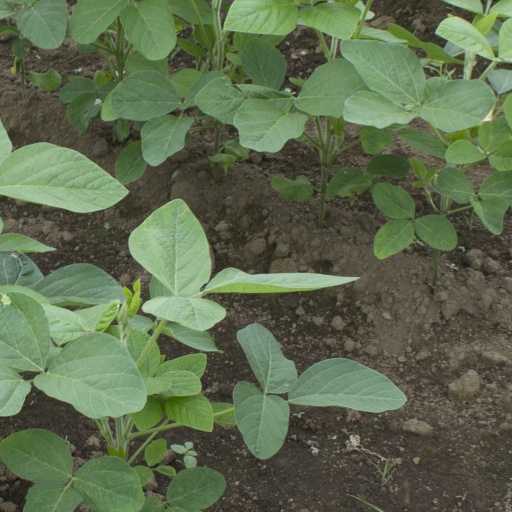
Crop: soybean